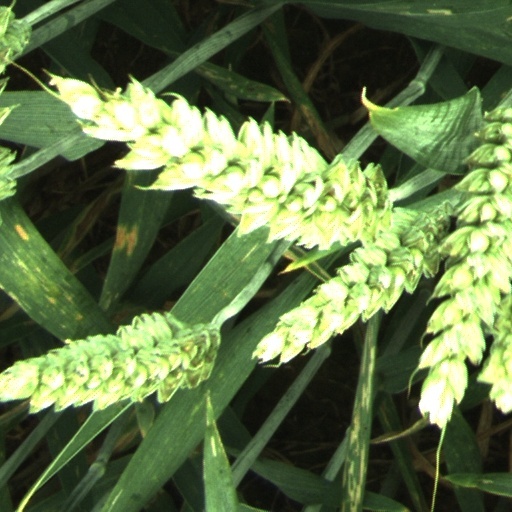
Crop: wheat